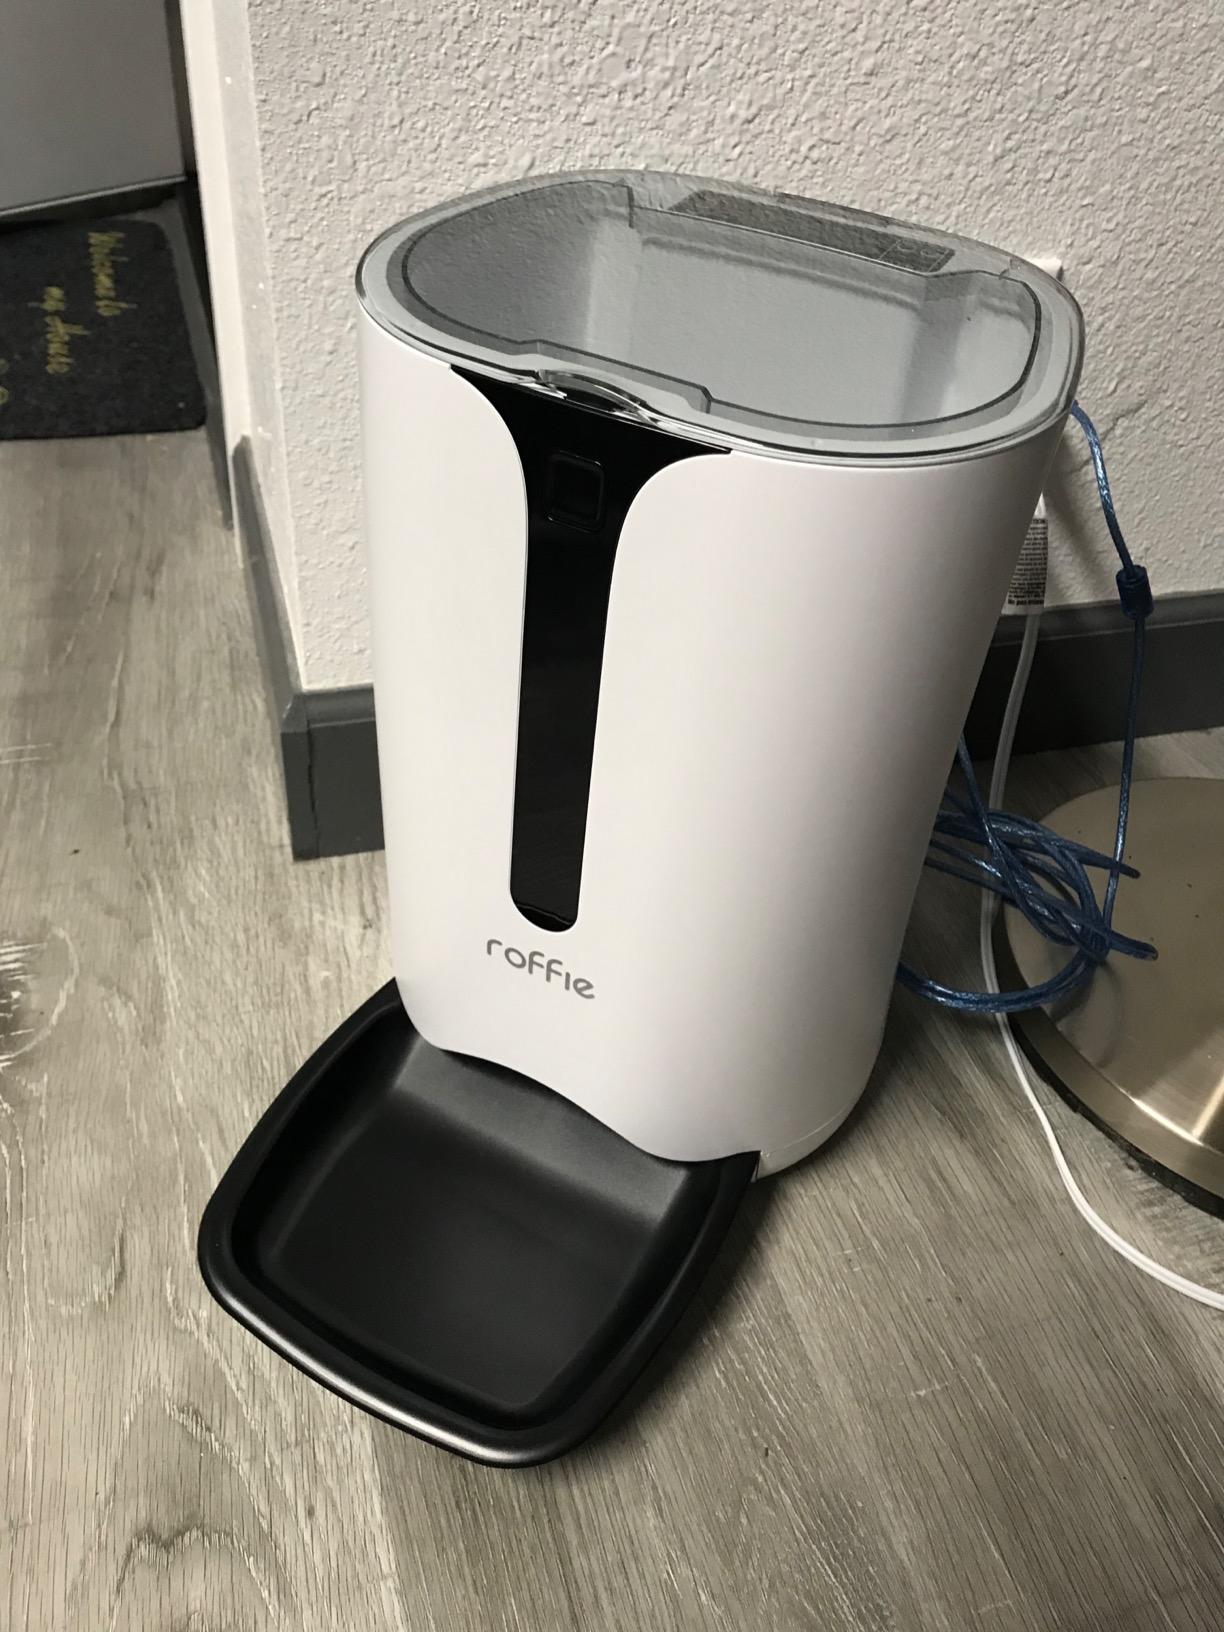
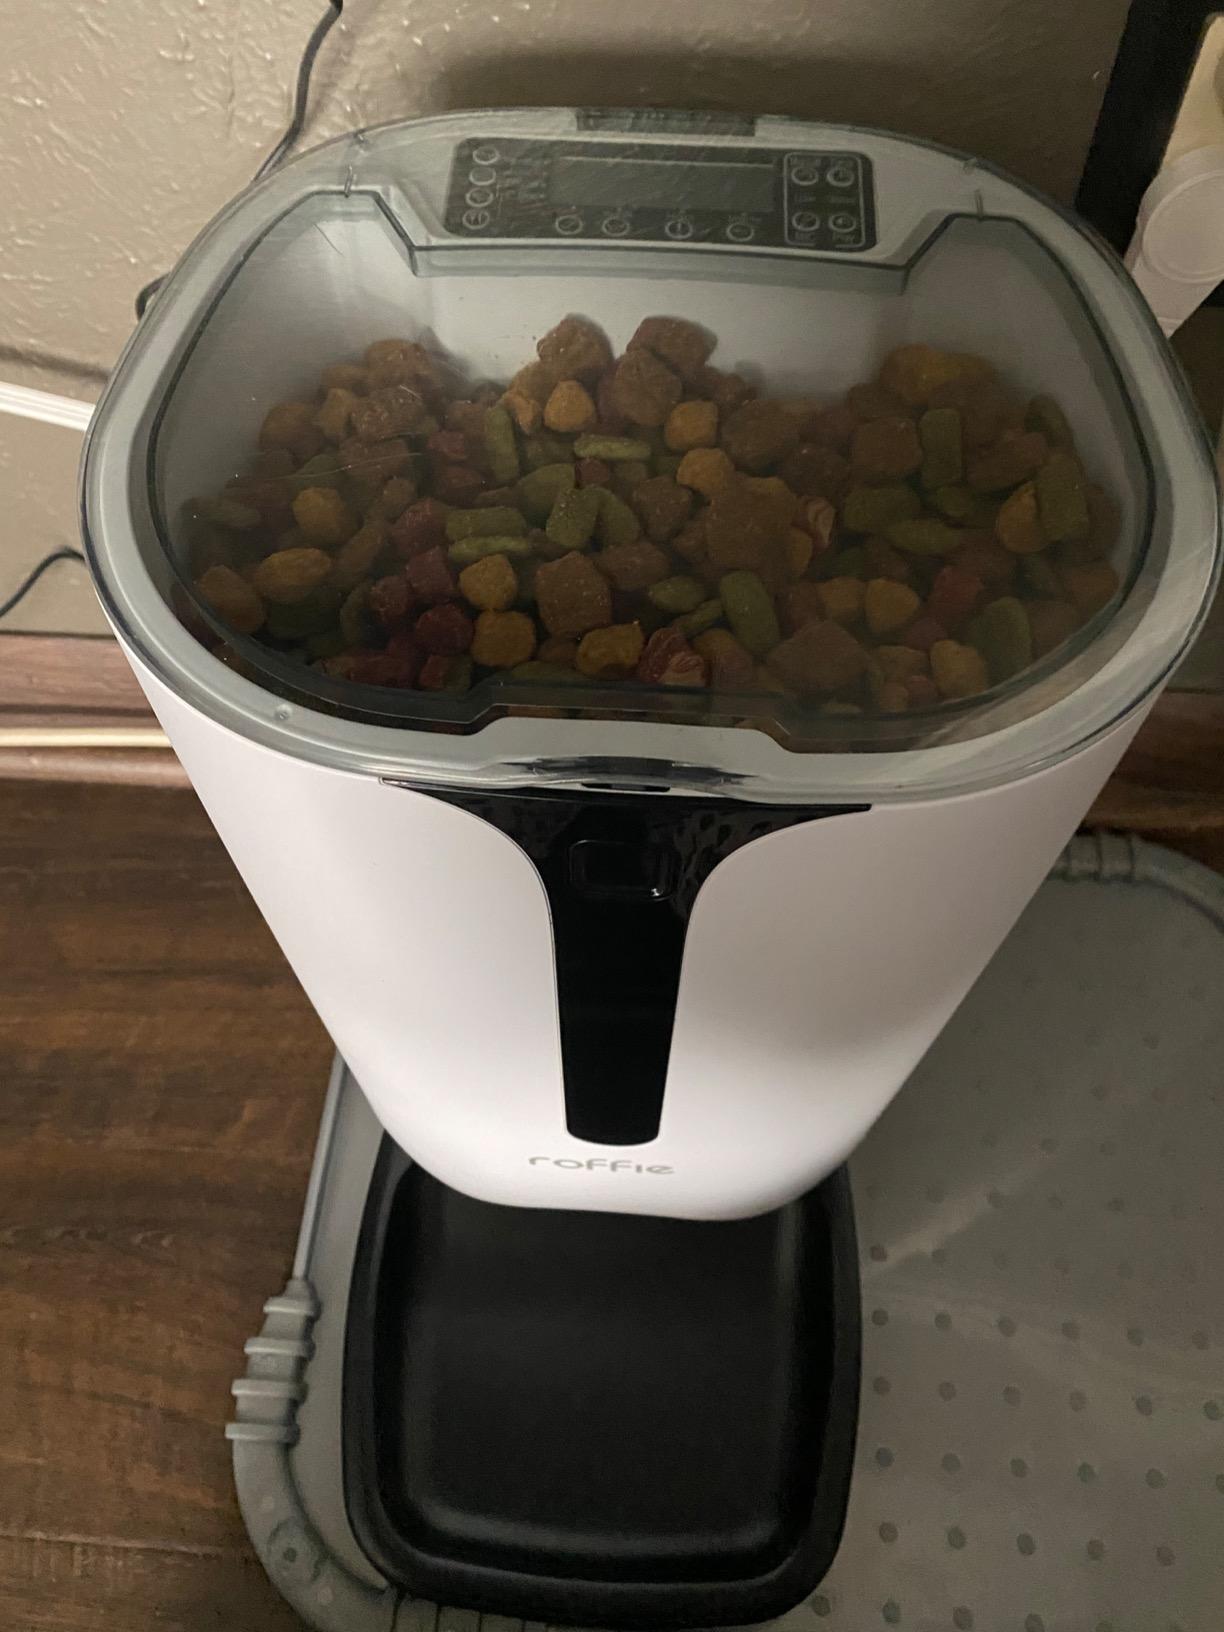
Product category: items_feeder
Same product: yes